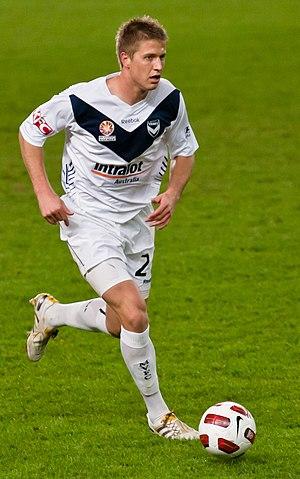
Adrian Leijer est un footballeur australien qui joue actuellement comme milieu défensif pour le Chongqing Lifan.